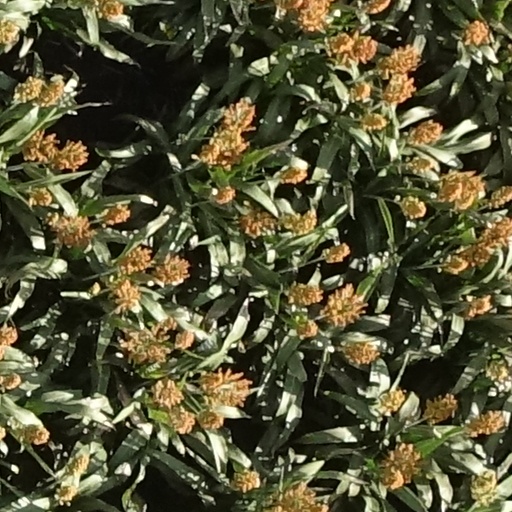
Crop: sorghum